Ryse: Son of Rome

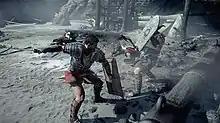
The game's protagonist, Marius Titus, is equipped with a sword and a shield to fight against enemies. The game is powered by the fourth generation of Crytek's CryEngine.

"Ryse: Son of Rome" is an action-adventure hack and slash game played in a third-person perspective. Players assume control of Marius Titus, a Roman general who is on a quest to avenge his murdered family. Throughout the game, players gain access to weapons that can be used to assault enemies or defend themselves. For instance, players are equipped with a sword that can be used to strike and kill enemies, and a shield that can be used to deflect enemies' attack and break their defense. The strength of each attack can be decided by players. In addition to melee-based combat, the game features spears and javelins, which serve as ranged weapons.